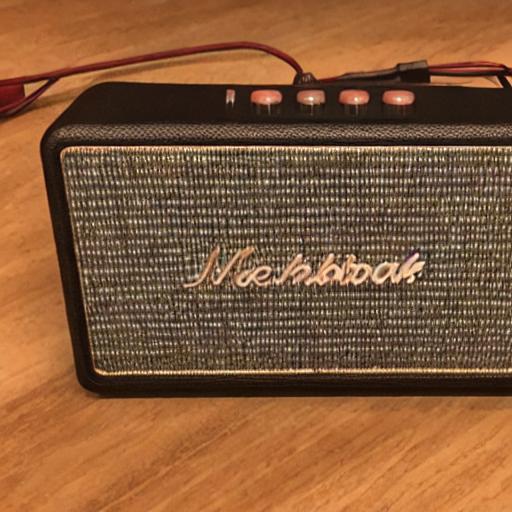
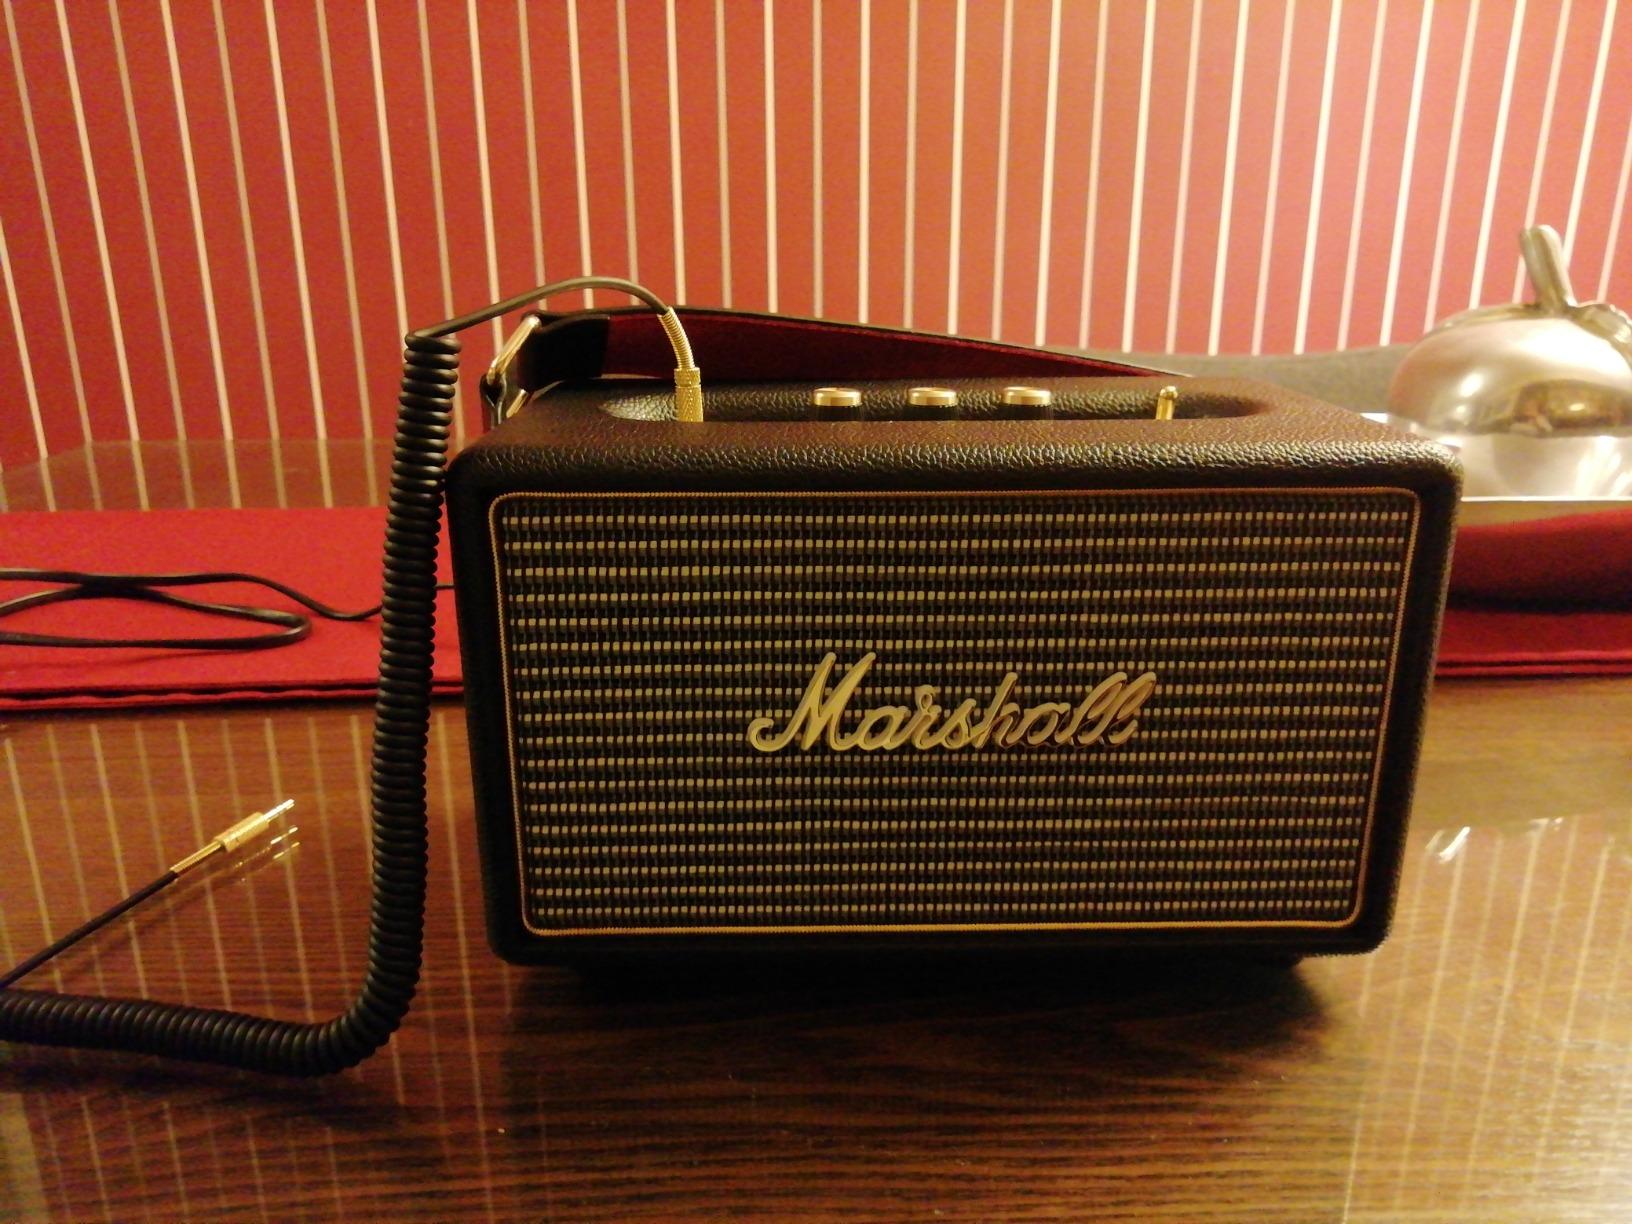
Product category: speaker
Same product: no